Imperial Trans-Antarctic Expedition

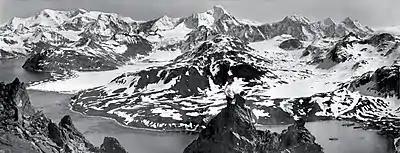
The interior of South Georgia photographed by Frank Hurley

The ice was not drifting fast enough to be noticeable, although by late November the speed was up to a day. By 5 December, they had passed 68°S, but the direction was turning slightly east of north. This was taking the transcontinental party to a position from which it would be difficult to reach Snow Hill Island, although Paulet Island, further north, remained a possibility. Paulet Island was about away, and Shackleton was anxious to reduce the length of the lifeboat journey that would be necessary to reach it. Therefore, on 21 December he announced a second march, to begin on 23 December.